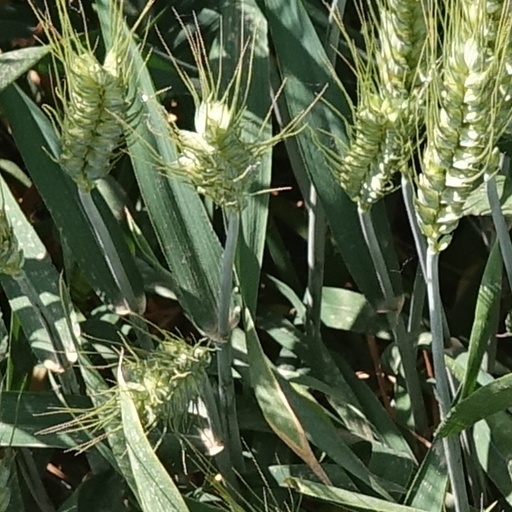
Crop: wheat